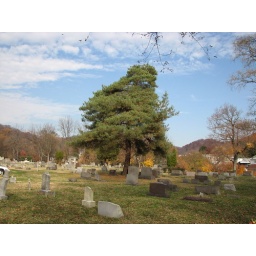
Weather worn pine tree in Greenlawn Cemetery Moundsville WV.